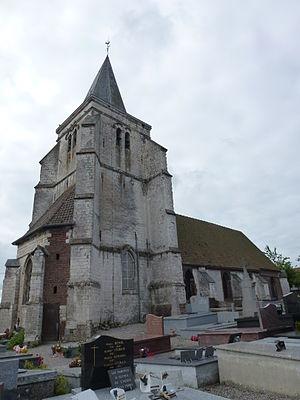
Herbelles est depuis le 1ᵉʳ septembre 2016 une commune déléguée de Bellinghem et une ancienne commune française située dans le département du Pas-de-Calais en région Hauts-de-France.